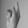
ASL letter: K